Peter O'Brian (film producer)

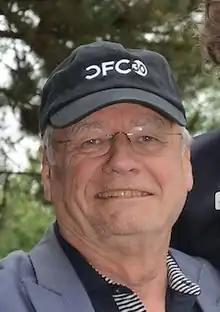
Peter O'Brian at the 2018 CFC Annual Garden Party

Peter O'Brian (born 1947) is a Canadian film producer and broadcast executive. Films produced by O'Brian's company, Independent Pictures, have won nineteen Genie Awards. His production credits include "Blood and Guts", "The Grey Fox", "Outrageous!", "John and the Missus", "Milk and Honey" and "My American Cousin".